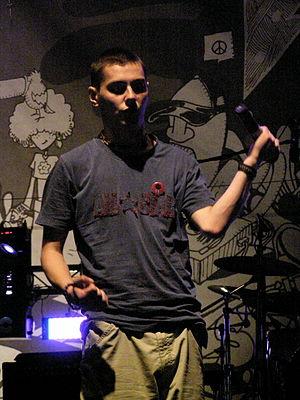
Marčelo, de son vrai nom Marko Šelić et, en serbe cyrillique, Марко Шелић est un rappeur serbe. Il est connu pour ses chansons socialement engagées et son approche éclectique des arrangements musicaux. Avec le temps, il est devenu l'un des artistes les plus éminents du hip-hop serbe. Il est également étudiant en langue serbe et en littérature à la Faculté de philologie de l'Université de Belgrade. Il est également journaliste et romancier.